Bogward Dovecot

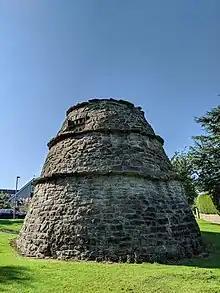
View of the dovecote, looking NNW. Holes for pigeons to enter are visible above the middle rat-course.

Bogward Doocot is a rare early beehive-type doocot, or dovecote, in the Scottish town of St Andrews, Fife. In 1971, it was designated as a Category A listed building by Historic Scotland.